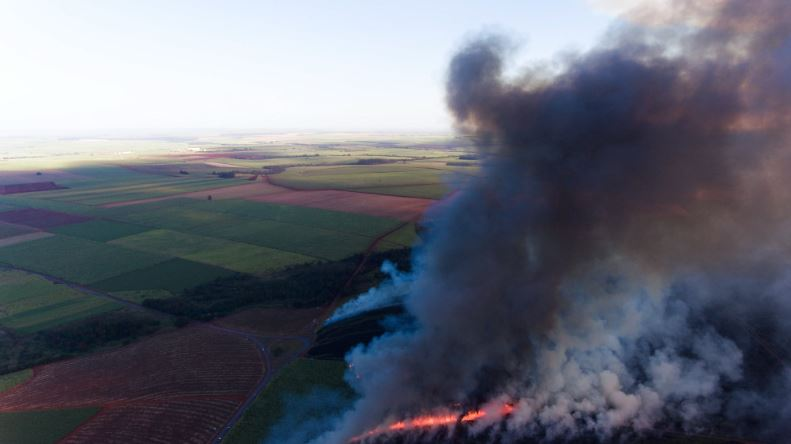
Fire: yes
Smoke: yes